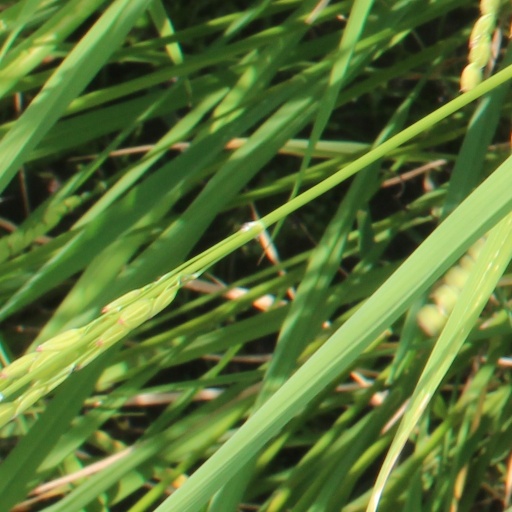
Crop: rice